Lady Xoc

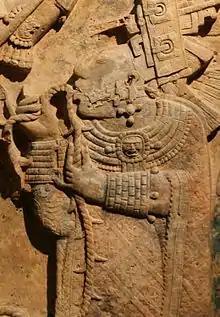
Detail of Lady Xoc on Lintel 24

Most houses in Maya civilization were owned by the supernatural. Inomata and Houston identify only 5 structures owned by humans, and only two of them were owned by women – Structure 11 and Structure 23. Structure 11 is owned by Ix Sak Biya꞉n who is also seen as a "woman of Itzamnaaj Bʼalam II".